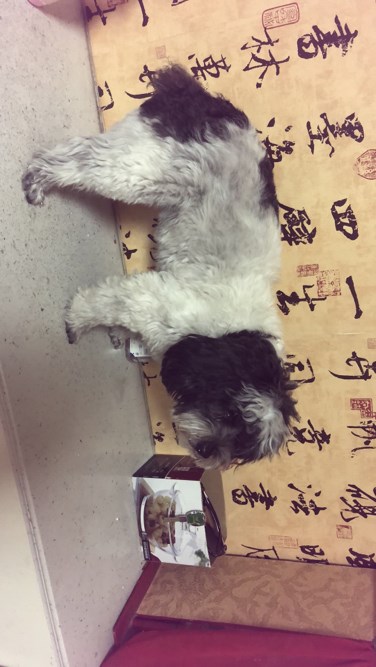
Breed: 7449-n000128-teddy